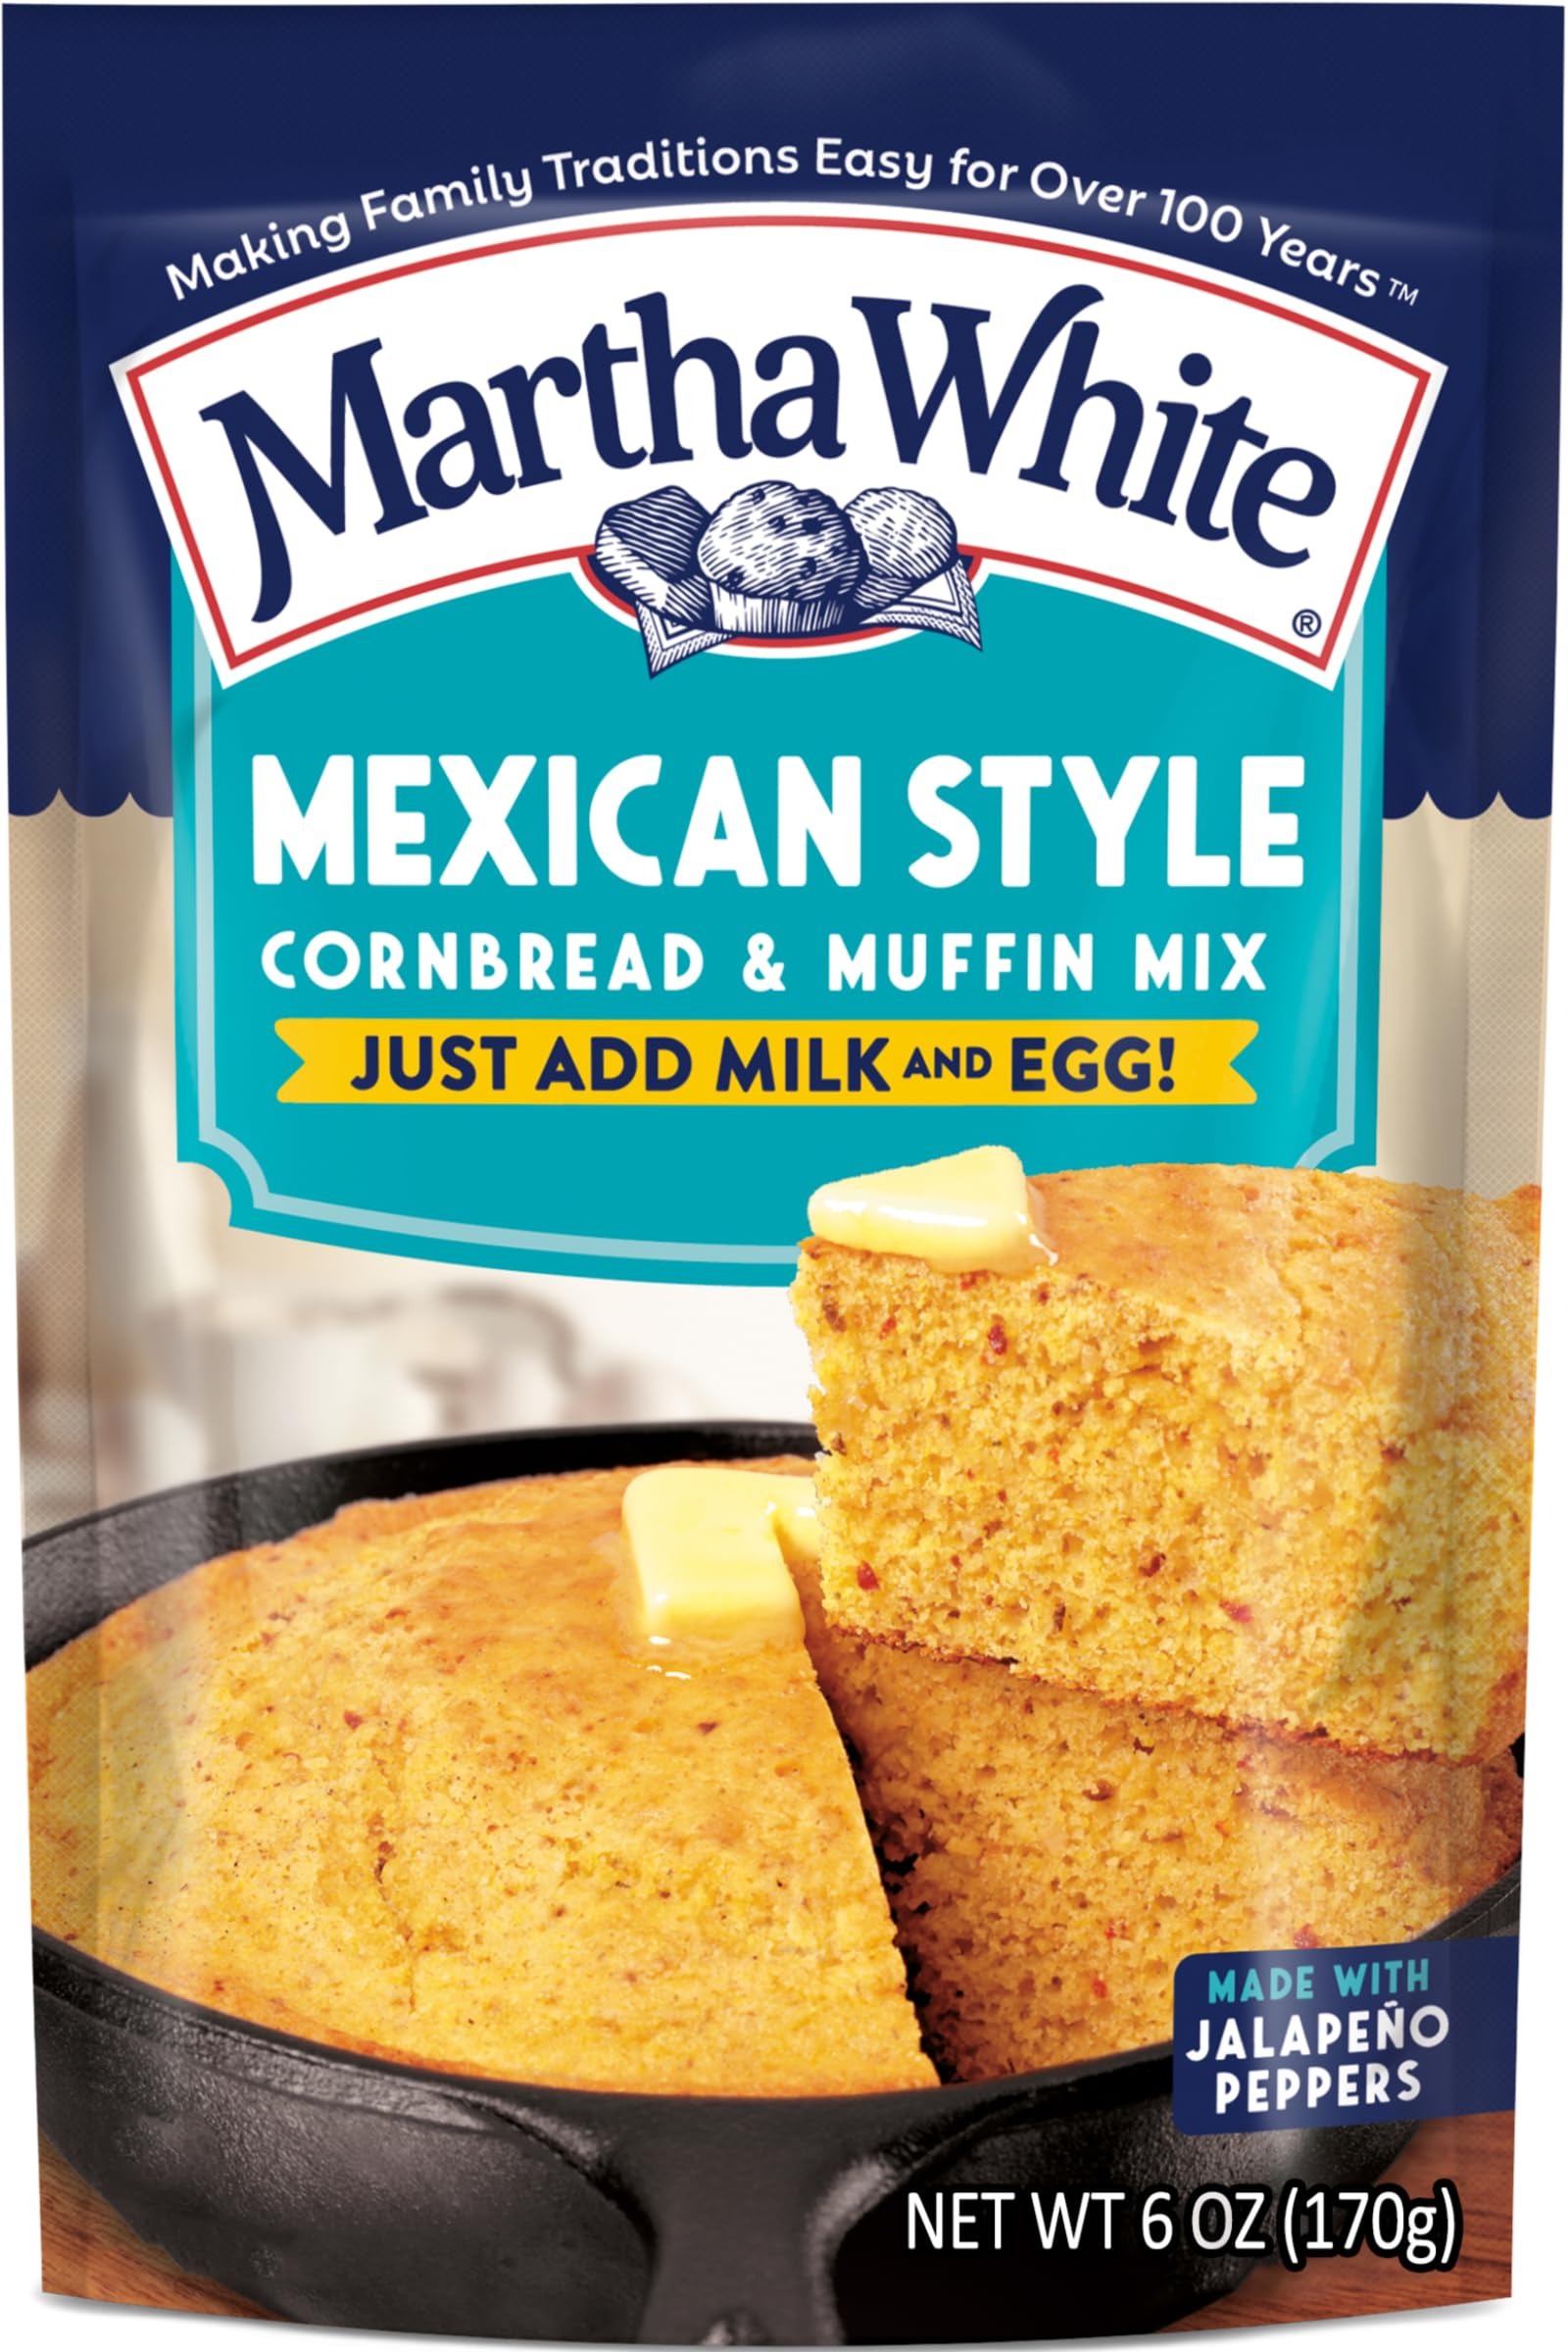
Item Name: Martha White Mexican Style Cornbread and Muffin Mix, 6 Ounce (Pack of 12)
Bullet Point 1: Contains 12 - 6 ounce pouches of Mexican Style Cornbread and Muffin Mix
Bullet Point 2: Just add milk and egg, stir, pour and bake
Bullet Point 3: Made with Jalapeno Peppers
Bullet Point 4: Perfect for skillet, muffins or cornsticks
Bullet Point 5: Martha White has been making family traditions easy for over 100 years
Value: 72.0
Unit: Ounce

Price: 1.15